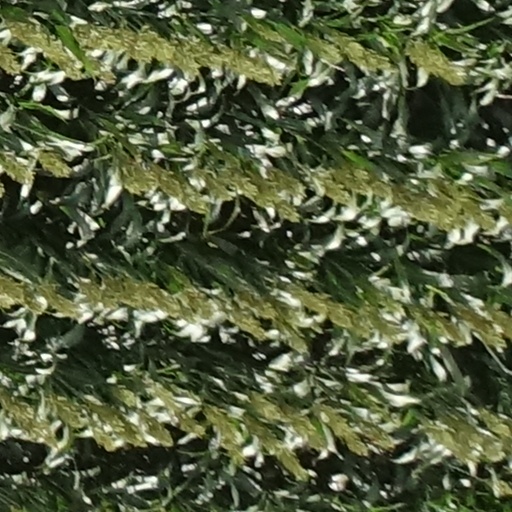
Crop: sorghum